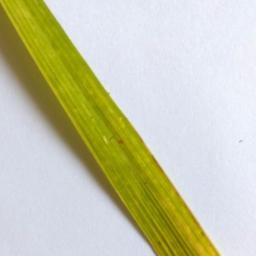
Label: Rice___Brown_Spot